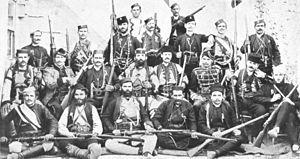
Le terme de Tchetniks ou Chetniks, signifie « membre d'une unité » et désigne plusieurs groupes armés, ayant existé à diverses périodes de l'histoire des Balkans.